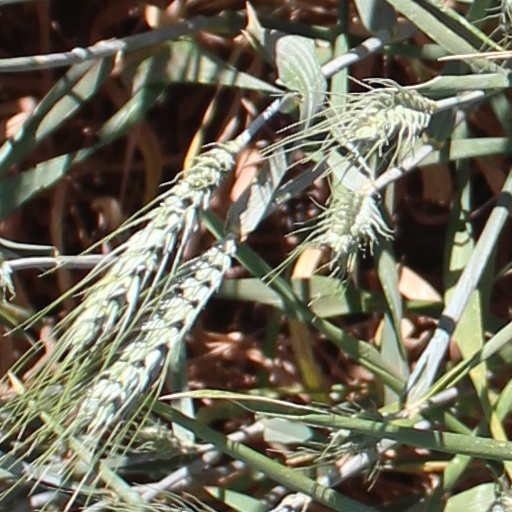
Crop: wheat